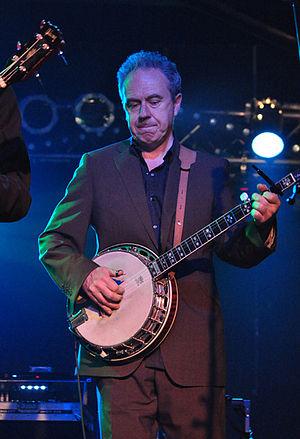
Jeremy Max « Jem » Finer, né le 25 juillet 1955 à Stoke-on-Trent, est un musicien et compositeur britannique, fondateur du groupe The Pogues.